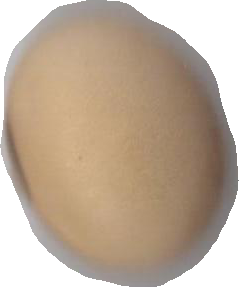
Variety: Anjasmoro